Ritwik Sanyal

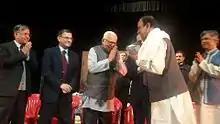
Felicitation by Honorable Governor of Uttar Pradesh Shri Ram Naik for lifetime dedication and commitment to Indian Classical Music under the auspices of Sangit Milon Lucknow, 14 Dec 2014.

Pandit Ritwik Sanyal is also creator of many ragas which are very popular with the current generation of musicians. One of the raga that was created over 30 years ago by Panditji and Late Us. Zia Fariduddin Dagar is raga "Shruti vardhani"